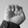
ASL letter: E